Wattwil railway station

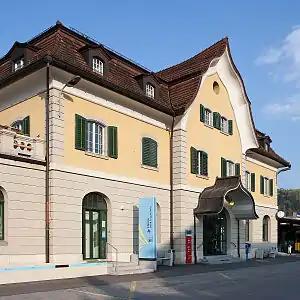
The Wattwil station building in 2011

Wattwil railway station is a railway station in Wattwil, in the Swiss canton of St. Gallen. It is an intermediate station on the Bodensee–Toggenburg railway, the southern terminus of the Wil–Ebnat-Kappel railway, and the eastern terminus of the Uznach–Wattwil railway (the latter includes the long Ricken Tunnel). It is served by local and long-distance trains.